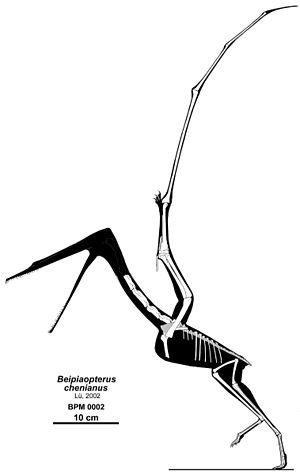
Beipiaopterus est un genre éteint de ptérosaures ptérodactyloïdes, à très courte queue, de la famille des cténochasmatidés. Il a été découvert dans le Crétacé inférieur du nord-est de la Chine.